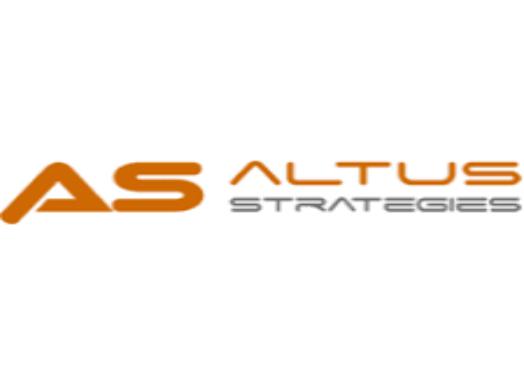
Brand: Altus
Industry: Others